Norbert Hirschhorn

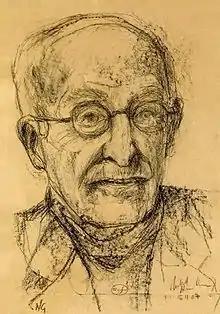
A drawing of Hirschhorn in 2007

Norbert Hirschhorn (born 1938) is an Austrian-born American public health physician. He was one of the inventors and developers of the life-saving method called oral rehydration therapy for adults and children suffering fluid loss from cholera and other infectious diarrheal illnesses. It is estimated that his work has saved around 50 million people suffering from dehydration.